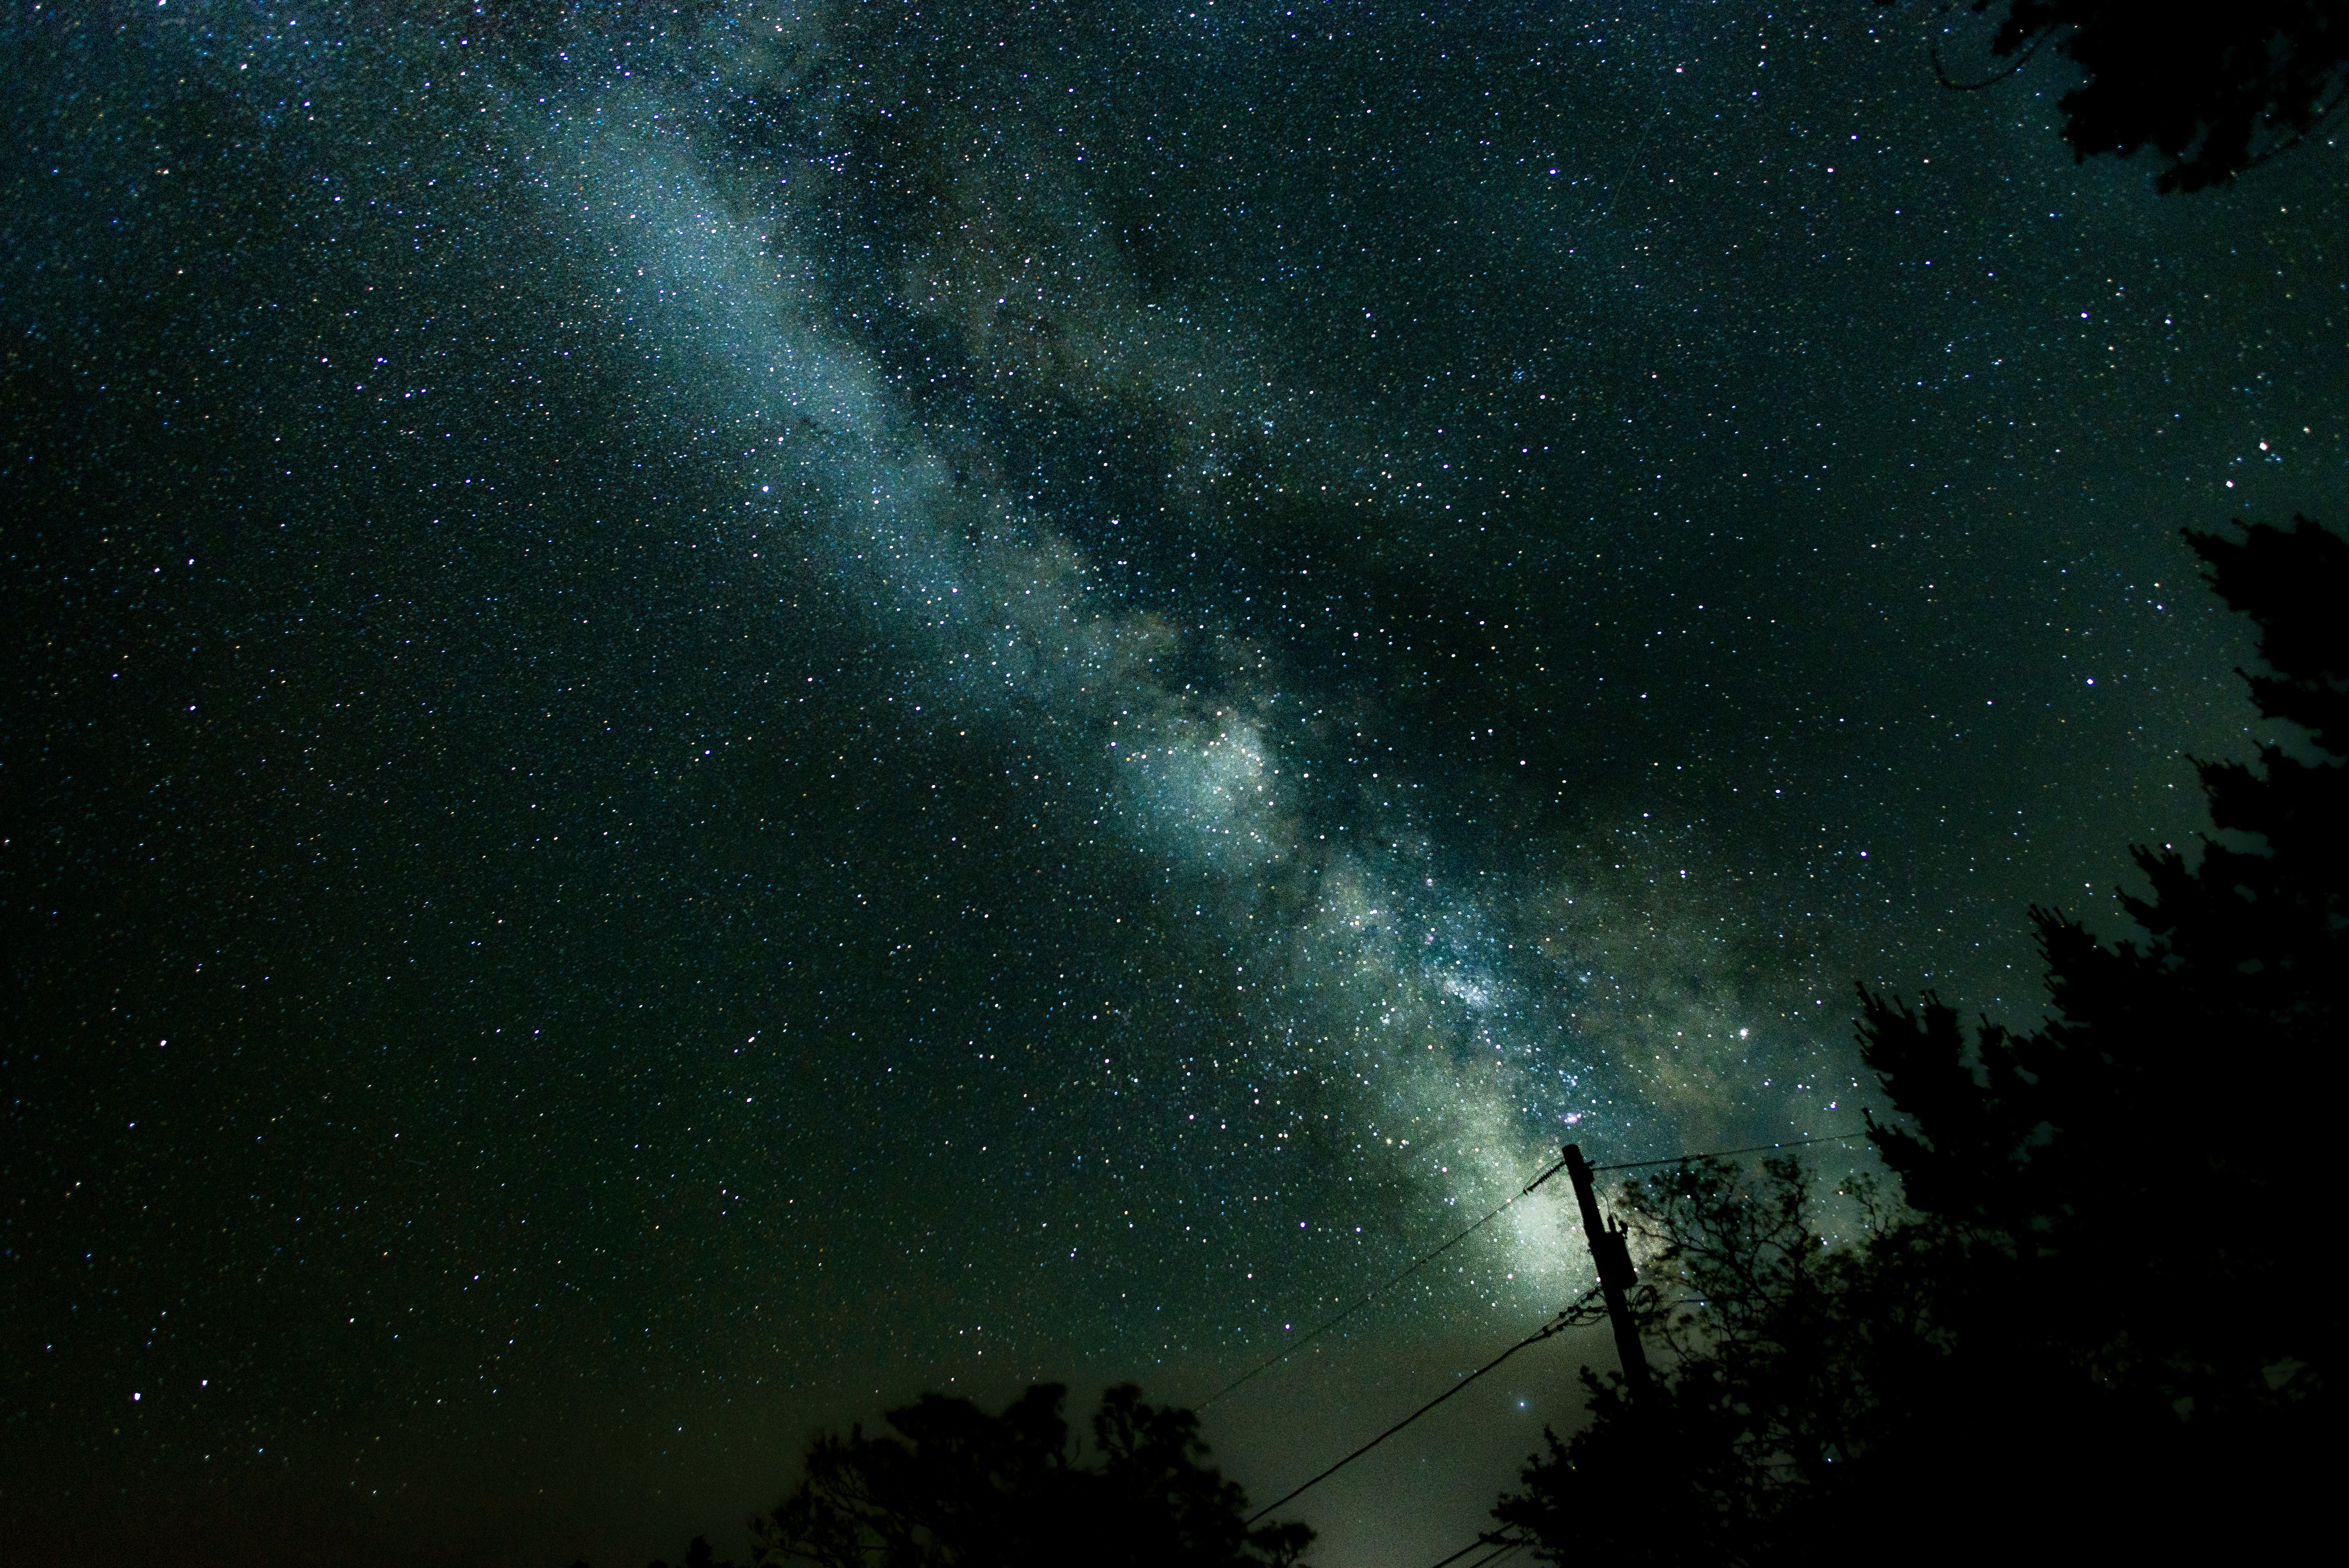
tree, nature, sky, night, star, milky way, atmosphere, space, darkness, galaxy, aurora, nebula, outer space, science, cool image, astronomy, stars, universe, astrophotography, cool photo, midnight, phenomenon, astronomical object, atmosphere of earth, computer wallpaper